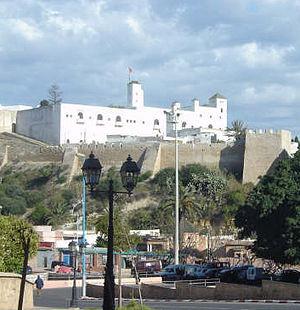
Safi est une ville dans l'ouest du Maroc sur l'océan Atlantique. Capitale de la province de Safi et de l'ancienne région Doukkala-Abda, Safi a une population de 308 508 habitants.